MSrE M-19

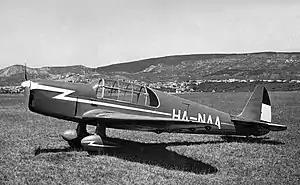

The MSrE M-19, also known as the Rubik R-02 after its designer Ernő Rubik, was a sport aircraft built in Hungary in 1937. Sándor Geönczy initially worked with Rubik on the project, but died before it was completed. The M-19 was a conventional, low-wing cantilever monoplane with a wing of elliptical planform and fixed, tailskid undercarriage. The pilot and passenger sat in tandem under a streamlined canopy that fully enclosed the cockpit, and the main wheels were covered with spats. When the design was finalised, Rubik's calculations were verified by the Aviation Institute in Warsaw and a single prototype contrstucted.